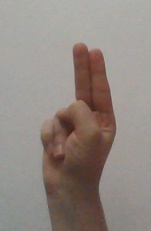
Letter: taa